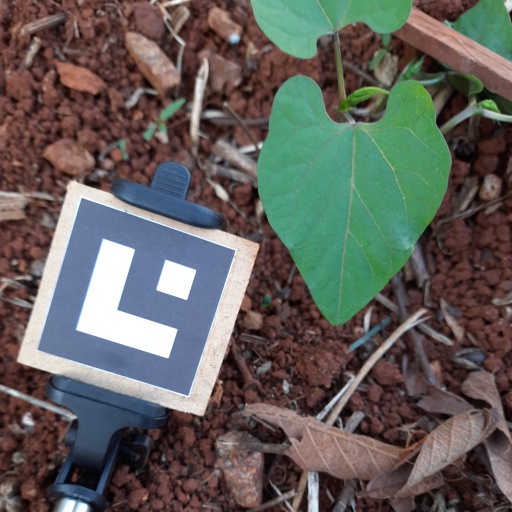
Observations: wavy surface, no eating holes, under shade